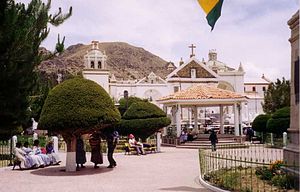
Copacabana (Bolivia)
Basilica i Copacabana
Copacabana er hovedstaden i provinsen Manco Kapac i departementet La Paz i Bolivia. Byen ligger ved Titicacasøen, hvor både afgår til Isla del Sol, den hellige Inkaø. Copacabana, som har omkring 6 000 indbyggere, ligger 3 841 meter over havet, 155 kilometer fra La Paz.